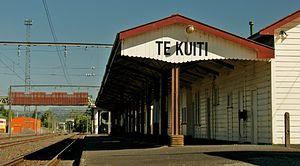
Te Kuiti est une petite localité du Nord de la région du King Country dans l’île du Nord de la Nouvelle-Zélande. La ville se présente elle-même comme la capitale mondiale de la tonte de moutons et est le lieu du championnat annuel de tonte de moutons.